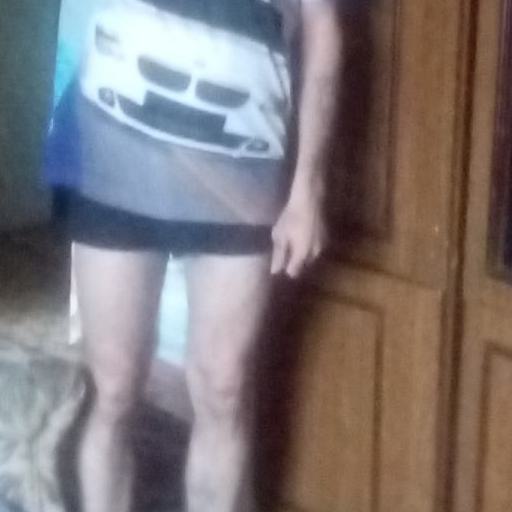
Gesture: no_gesture